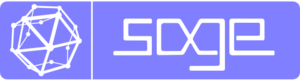
SageMath est un logiciel libre généraliste de calcul mathématique.